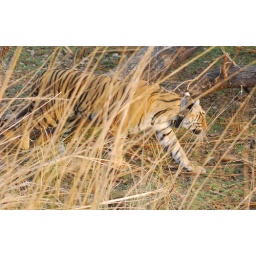
i took this photo of tigress on 14march09 around 5pm. stripes of tigers are help full for camouflage in grass